Salvage tug

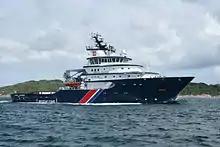
French salvage tug "Abeille Bourbon" which also serves as an emergency tow vessel (ETV)

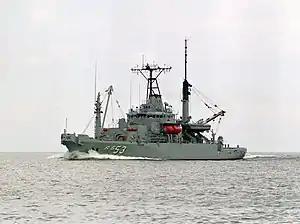
USNS "Grapple" Example of modern naval rescue and salvage ship

A salvage tug, also known historically as a wrecking tug, is a specialized type of tugboat that is used to rescue ships that are in distress or in danger of sinking, or to salvage ships that have already sunk or run aground.